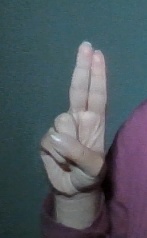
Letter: taa